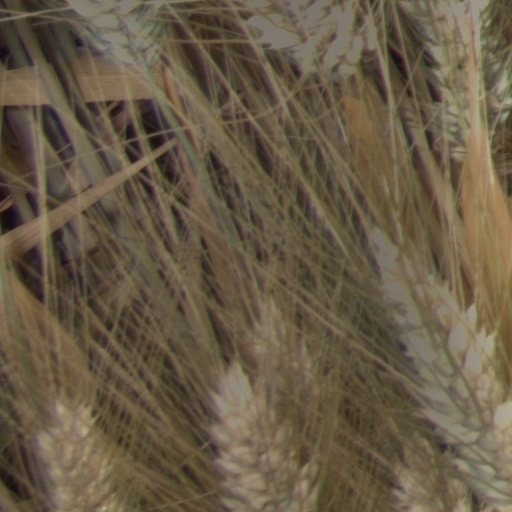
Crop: wheat